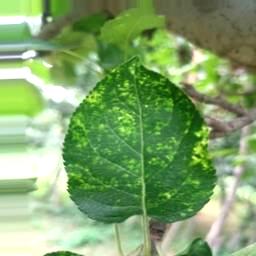
Label: Apple_Mosaic